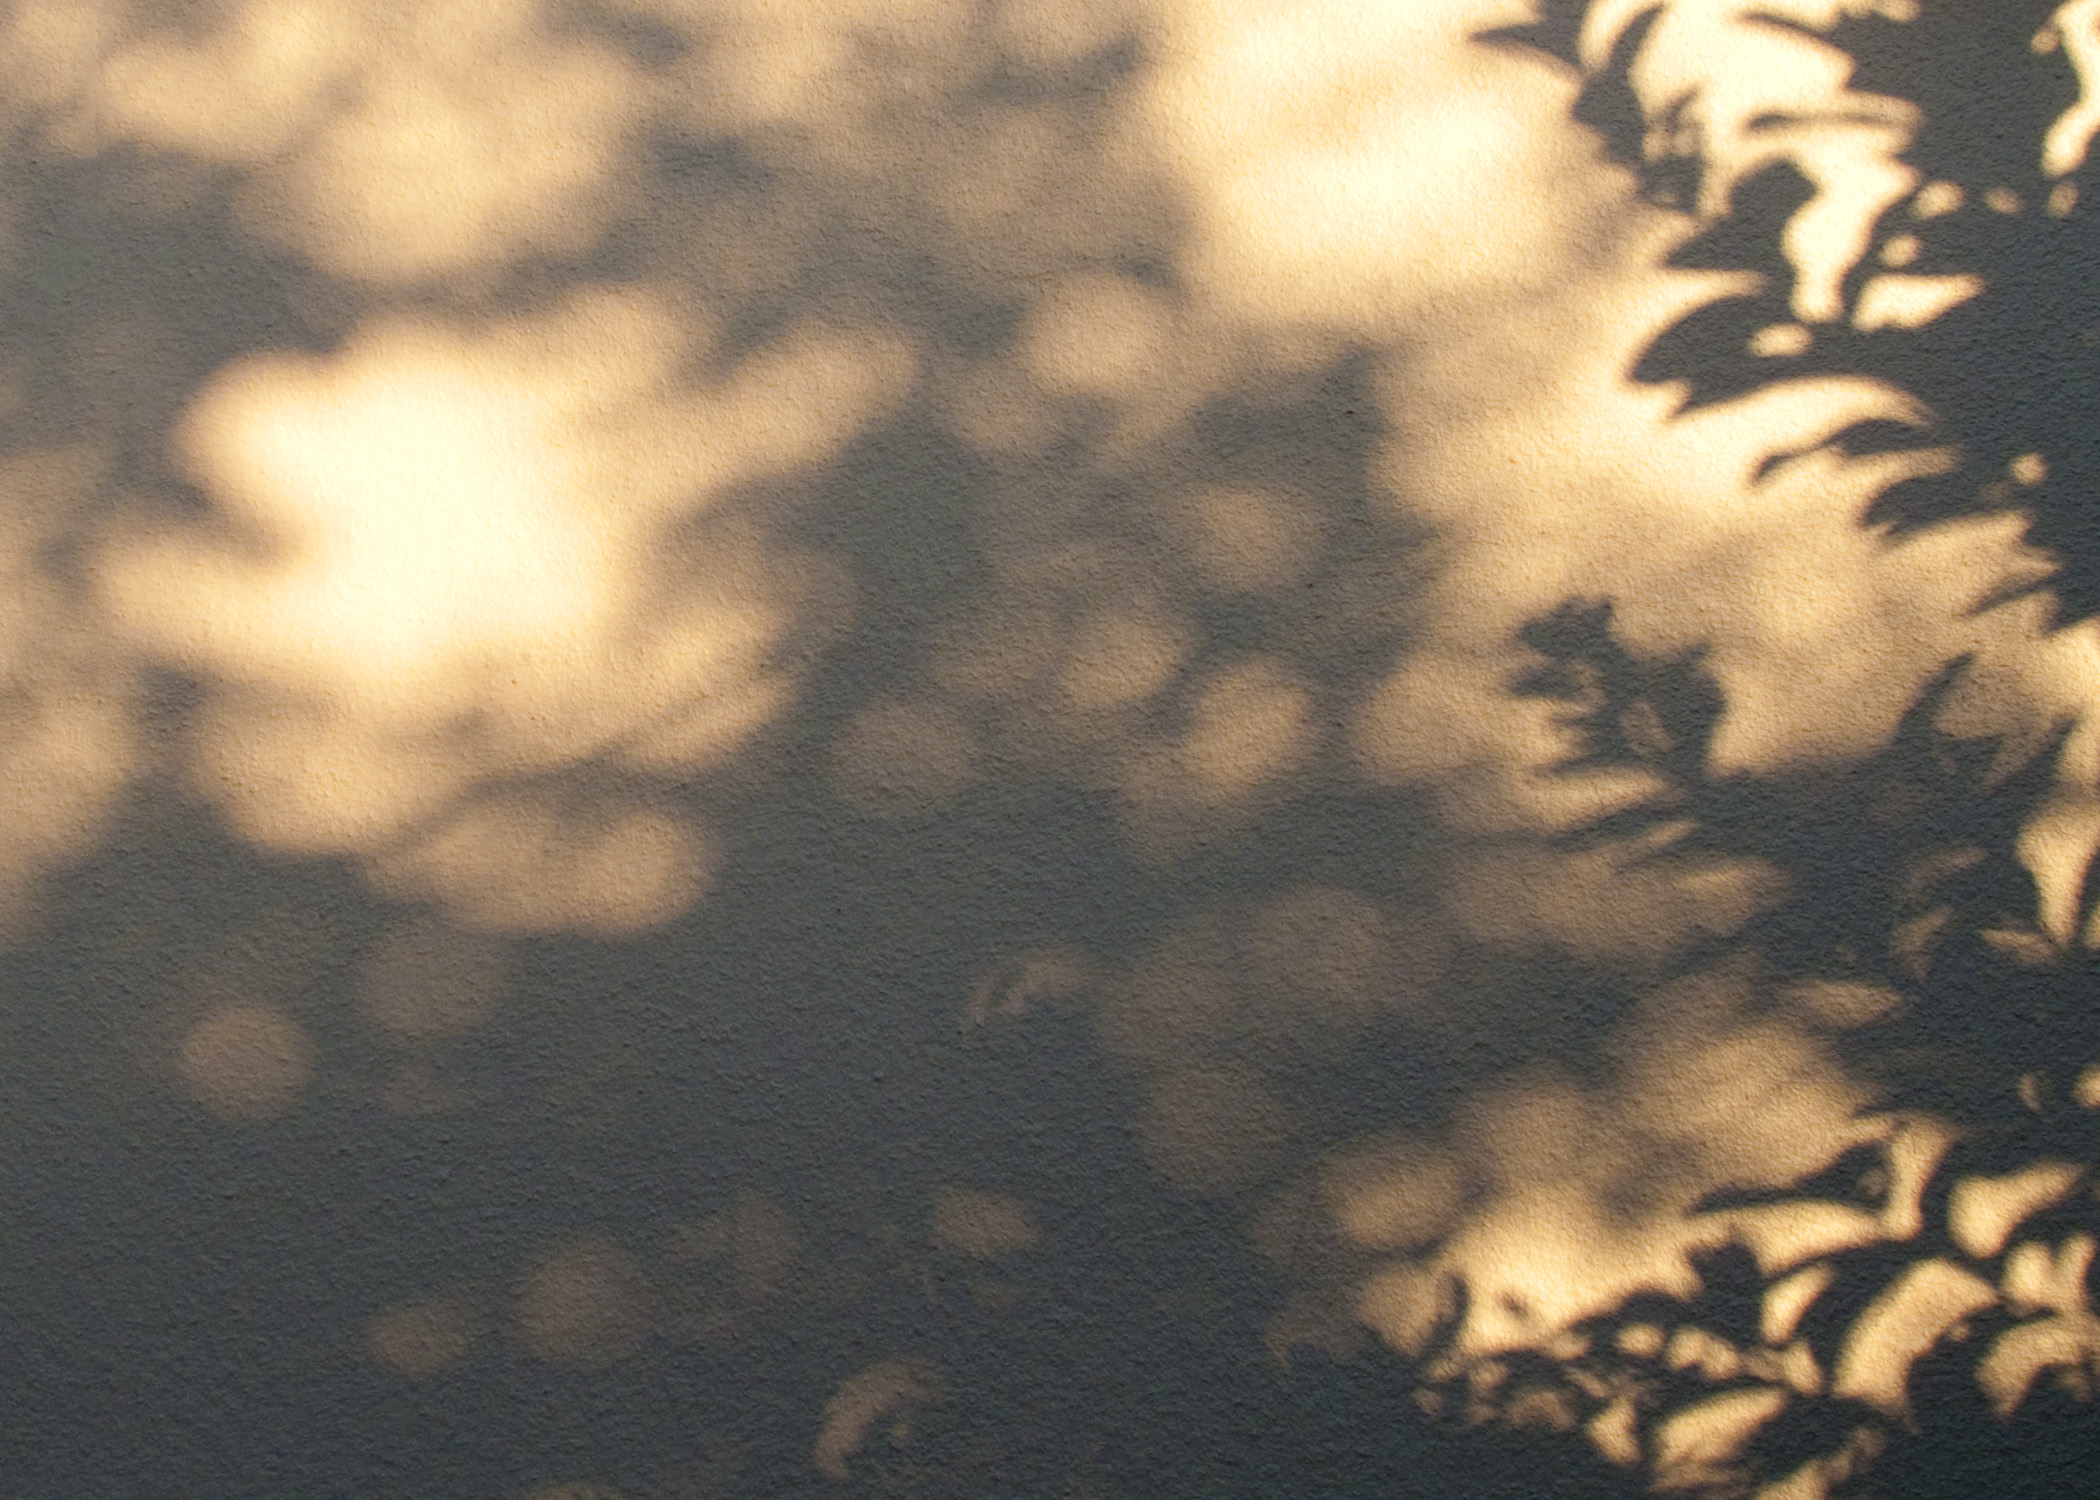
tree, nature, branch, light, cloud, sky, sun, sunset, sunlight, morning, leaf, flower, atmosphere, evening, reflection, darkness, sacramento, meteorological phenomenon